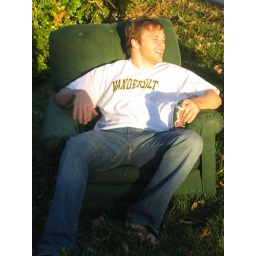
David in his green chair